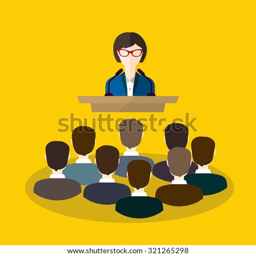
business woman makes a speech on the podium .